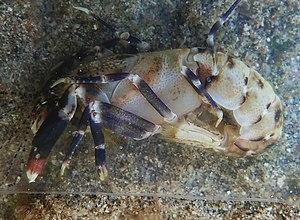
Axiopsis pica à la Réunion.
Axiopsis est un genre de crustacés décapodes de la famille des Axiidae.
L'île de La Réunion est un département d'outre-mer français situé dans le sud-ouest de l'océan Indien.
Les Axiidae sont une famille de crustacés décapodes.